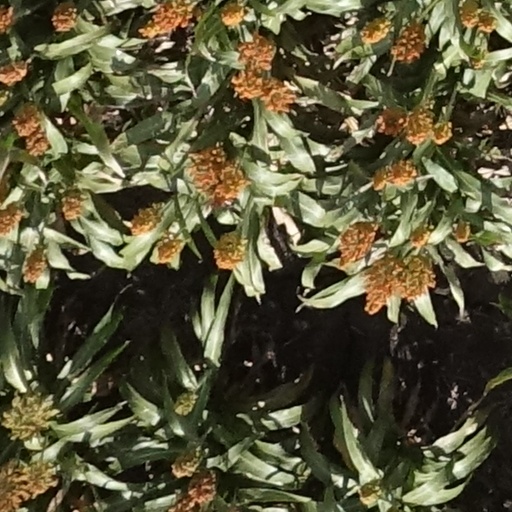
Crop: sorghum